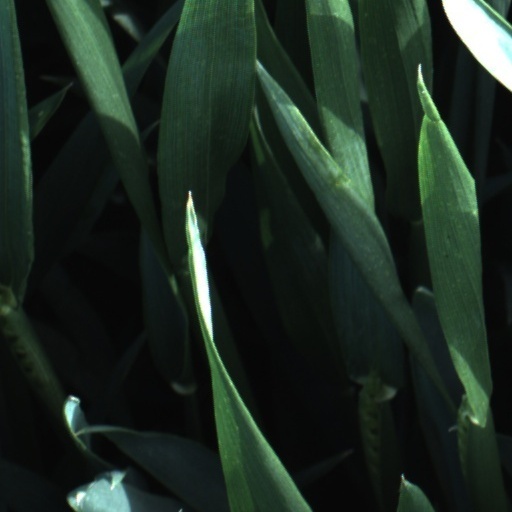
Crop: wheat